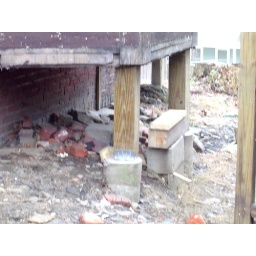
The supports under the bay windows have been completed to level the floor in the living room.